James VI and I

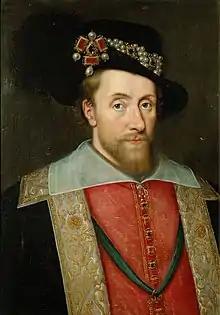
Portrait after John de Critz, 1605. James wears the Three Brothers jewel, three rectangular red spinels; the jewel is now lost.

James survived two conspiracies in the first year of his reign in England, despite the smoothness of the succession and the warmth of his welcome: the Bye Plot and Main Plot, which led to the arrest of Henry Brooke, Lord Cobham and Walter Raleigh, among others. Those hoping for a change in government from James were disappointed at first when he kept Elizabeth's Privy Councillors in office, as secretly planned with Cecil, but James soon added long-time supporter Henry Howard and his nephew Thomas Howard to the Privy Council, as well as five Scottish nobles.